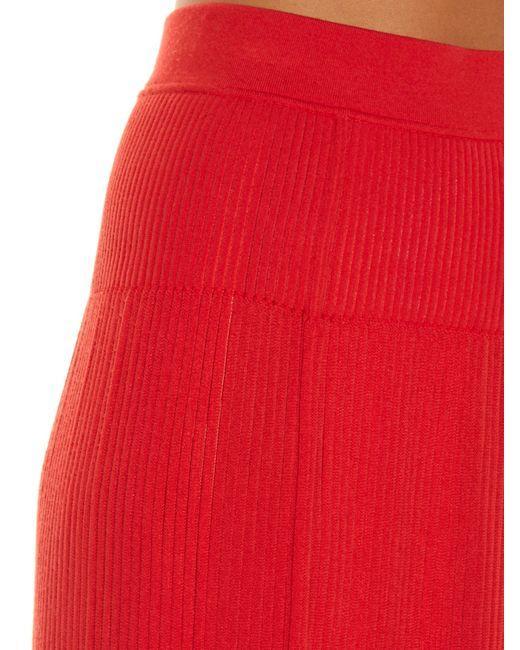
Roter Rock mit geprägten Linien